Dr. Hook

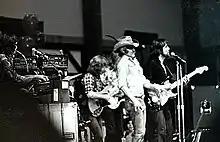
Dr. Hook performing at a telethon in 1977

Dr. Hook (known as Dr. Hook & the Medicine Show until 1975) is an American rock band formed in Union City, New Jersey. The band had commercial success in the 1970s with hit singles "Sylvia's Mother" (1972), "The Cover of 'Rolling Stone'" (1973), "Only Sixteen" (1976), "A Little Bit More" (1976), "Walk Right In" (1977), "Sharing the Night Together" (1978), "When You're in Love with a Beautiful Woman" (1979), "Better Love Next Time" (1979) and "Sexy Eyes" (1980). In addition to its own material, Dr. Hook and the Medicine Show performed songs written by the poet Shel Silverstein.